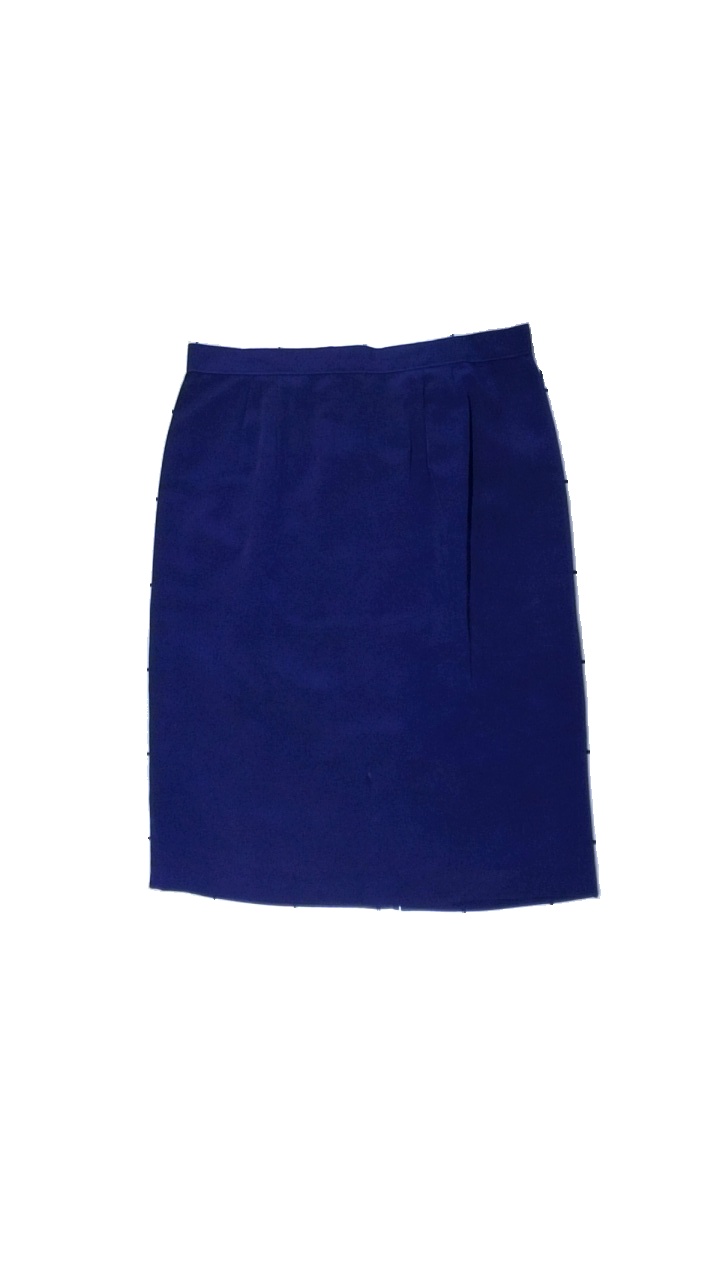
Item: Skirt (Ladies)
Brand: Missing
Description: lila kjol med liten fläck fram.
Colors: Purple
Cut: Regular
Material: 100% polyester
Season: All
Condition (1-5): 3
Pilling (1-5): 5
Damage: fläck
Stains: Minor
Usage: Reuse
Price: <50